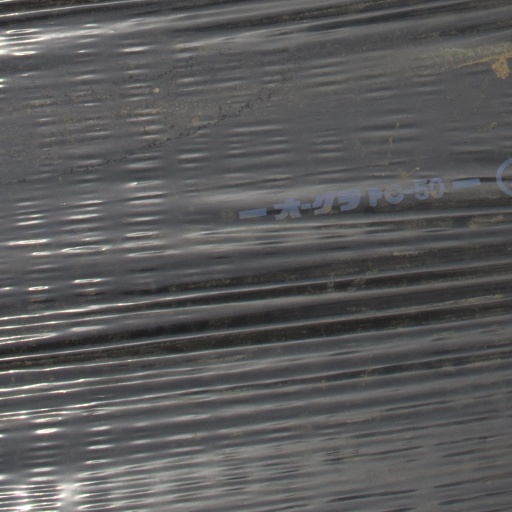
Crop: Jerusalem artichoke